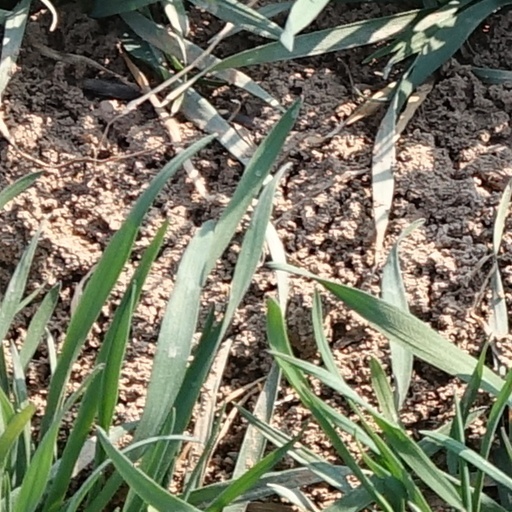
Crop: wheat